Ahmed Niyazi

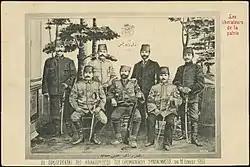
Niyazi Bey (first row, centre) with other CUP members, 1908

Initially composed of 160-240 volunteers (mostly of Albanian descent), Niyazi's band was named the CUP Resne National battalion. The group consisted of civilian supporters who were in the belief that they were in pursuit of a Bulgarian band and CUP members involved in plotting the revolution from 28 June. Nine soldiers from Niyazi's battalion participated and once in the mountains thirty more volunteers from the Prespa region joined. Later, the initial reason of pursuing a Macedo-Bulgarian band was discarded and Niyazi informed his troops and volunteers that there was no such band and four of his soldiers left and returned to the Resne barracks. Niyazi's band grew to 500 troops at the end of the first week and was joined by 800 armed civilians in the mountains. In short time the band was joined by two more officers, other officials and people from the Prespa region.